Kaffrine bus crash

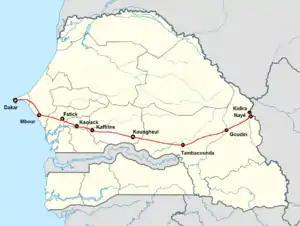
Map of N1 national road.

On 8 January 2023, 40 people were killed and 101 injured in central Senegal when two buses collided in Gniby near the regional capital of Kaffrine on the N1 national road.